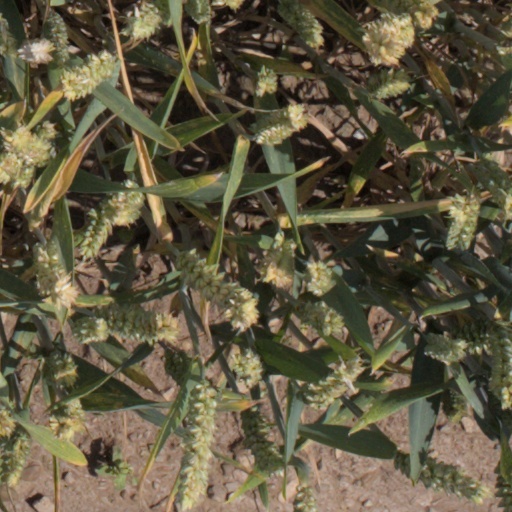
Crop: wheat